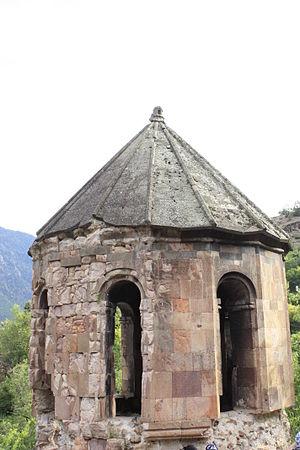
handzta (en géorgien ხანძთა) est un monastère géorgien du Xe siècle et localisé au Tao, actuelle Turquie.